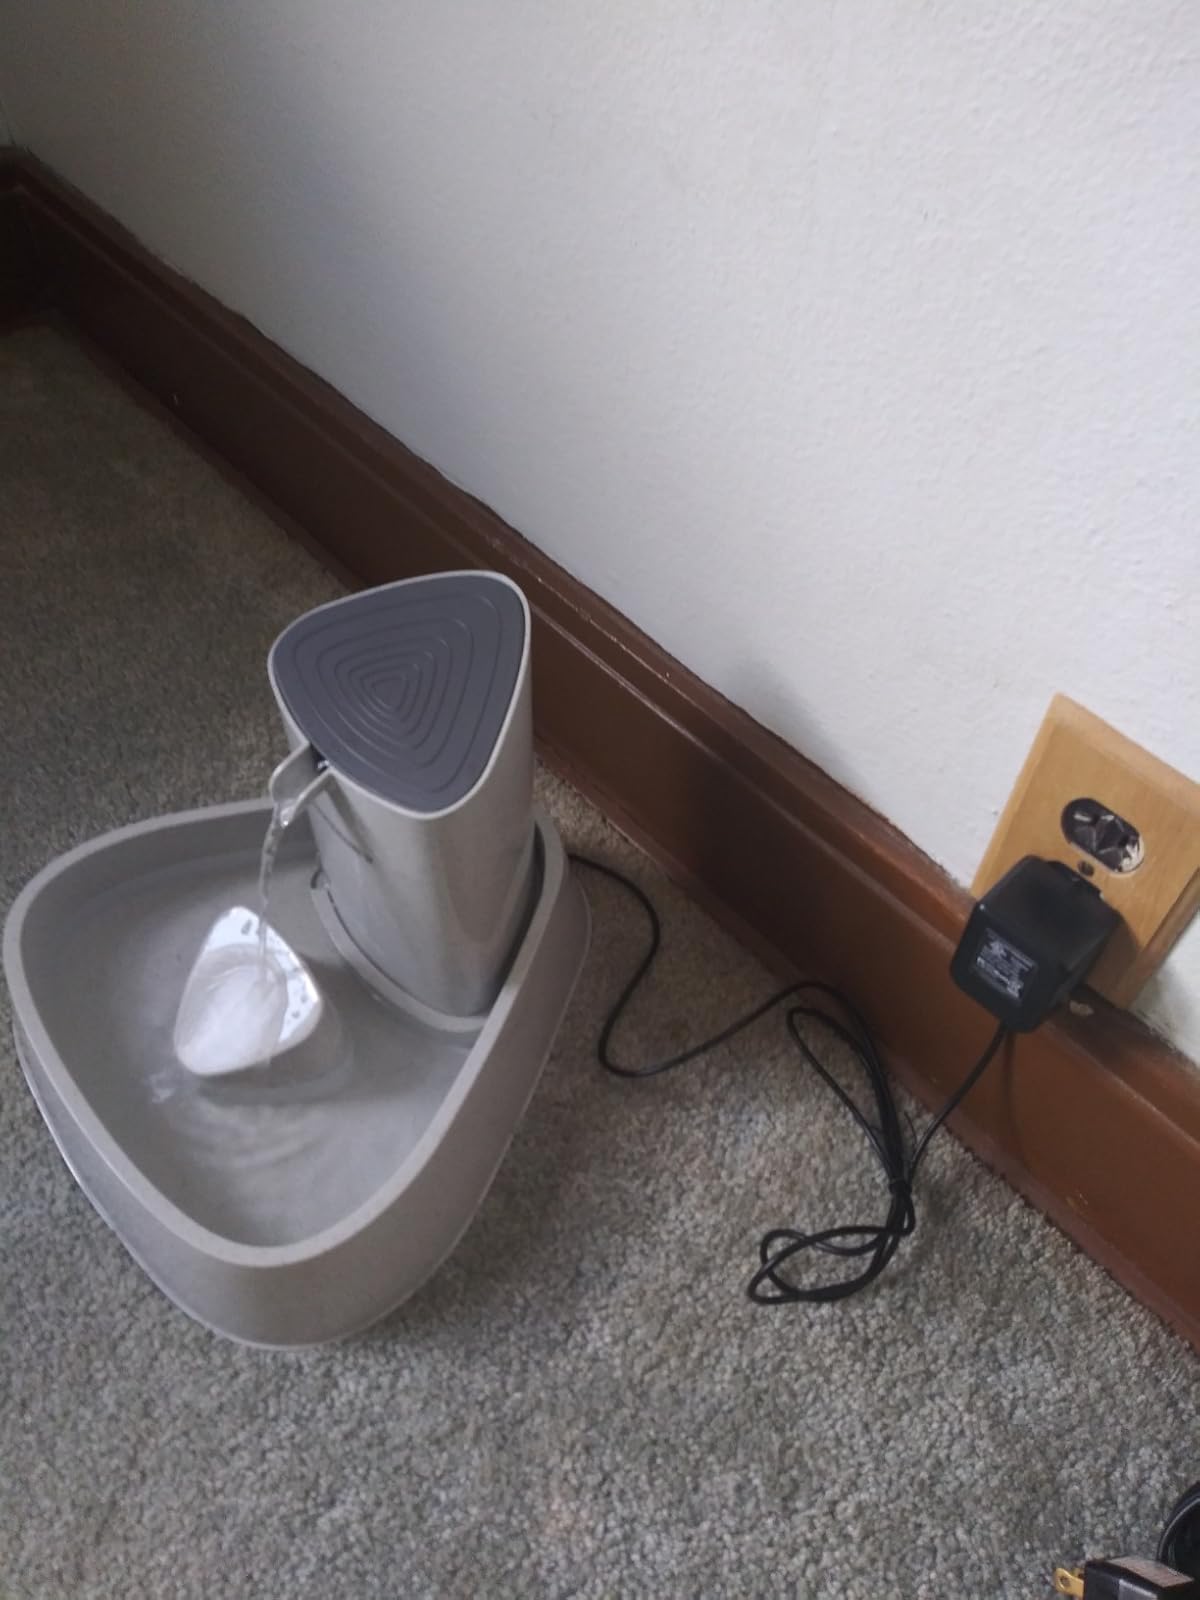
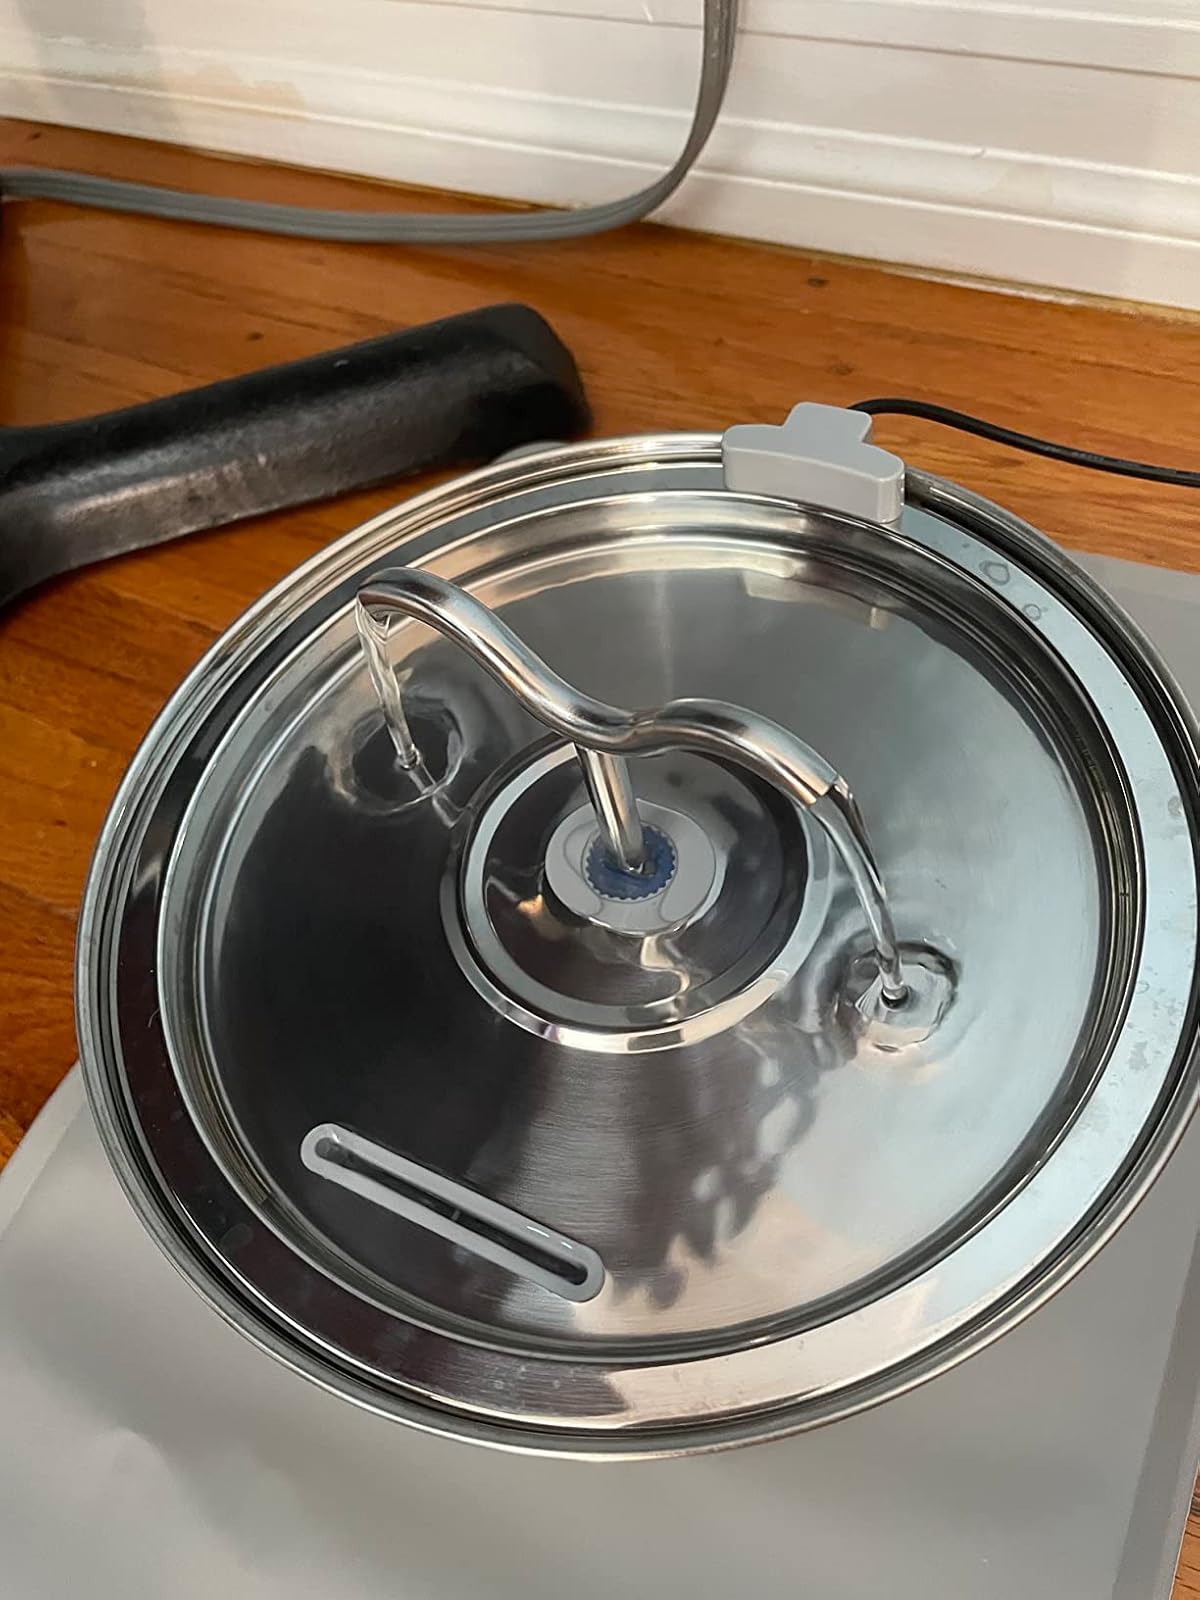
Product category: items_bowl
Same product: no